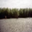
Label: plain